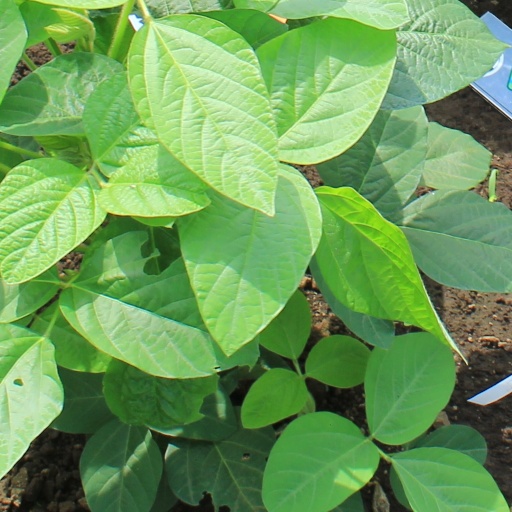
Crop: soybean